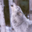
Label: wolf